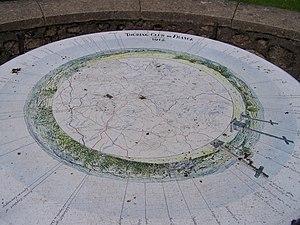
Table d'orientation de 1914 offerte par le Touring club de France et située au faîte du Calvaire de à Château-Chinon (Ville).
Le parc naturel régional du Morvan est un parc naturel régional français situé dans le massif du Morvan, au cœur de la région Bourgogne-Franche-Comté. Créé en 1970, il regroupe 117 communes adhérentes et 5 villes portes depuis la dernière révision de sa charte en 2007 et le renouvellement de son agrément en 2008. Une nouvelle charte du Parc comprenant un ensemble de nouvelles directives va entrer en vigueur en 2020.